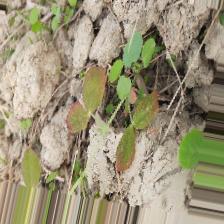
Label: Lentil Rust